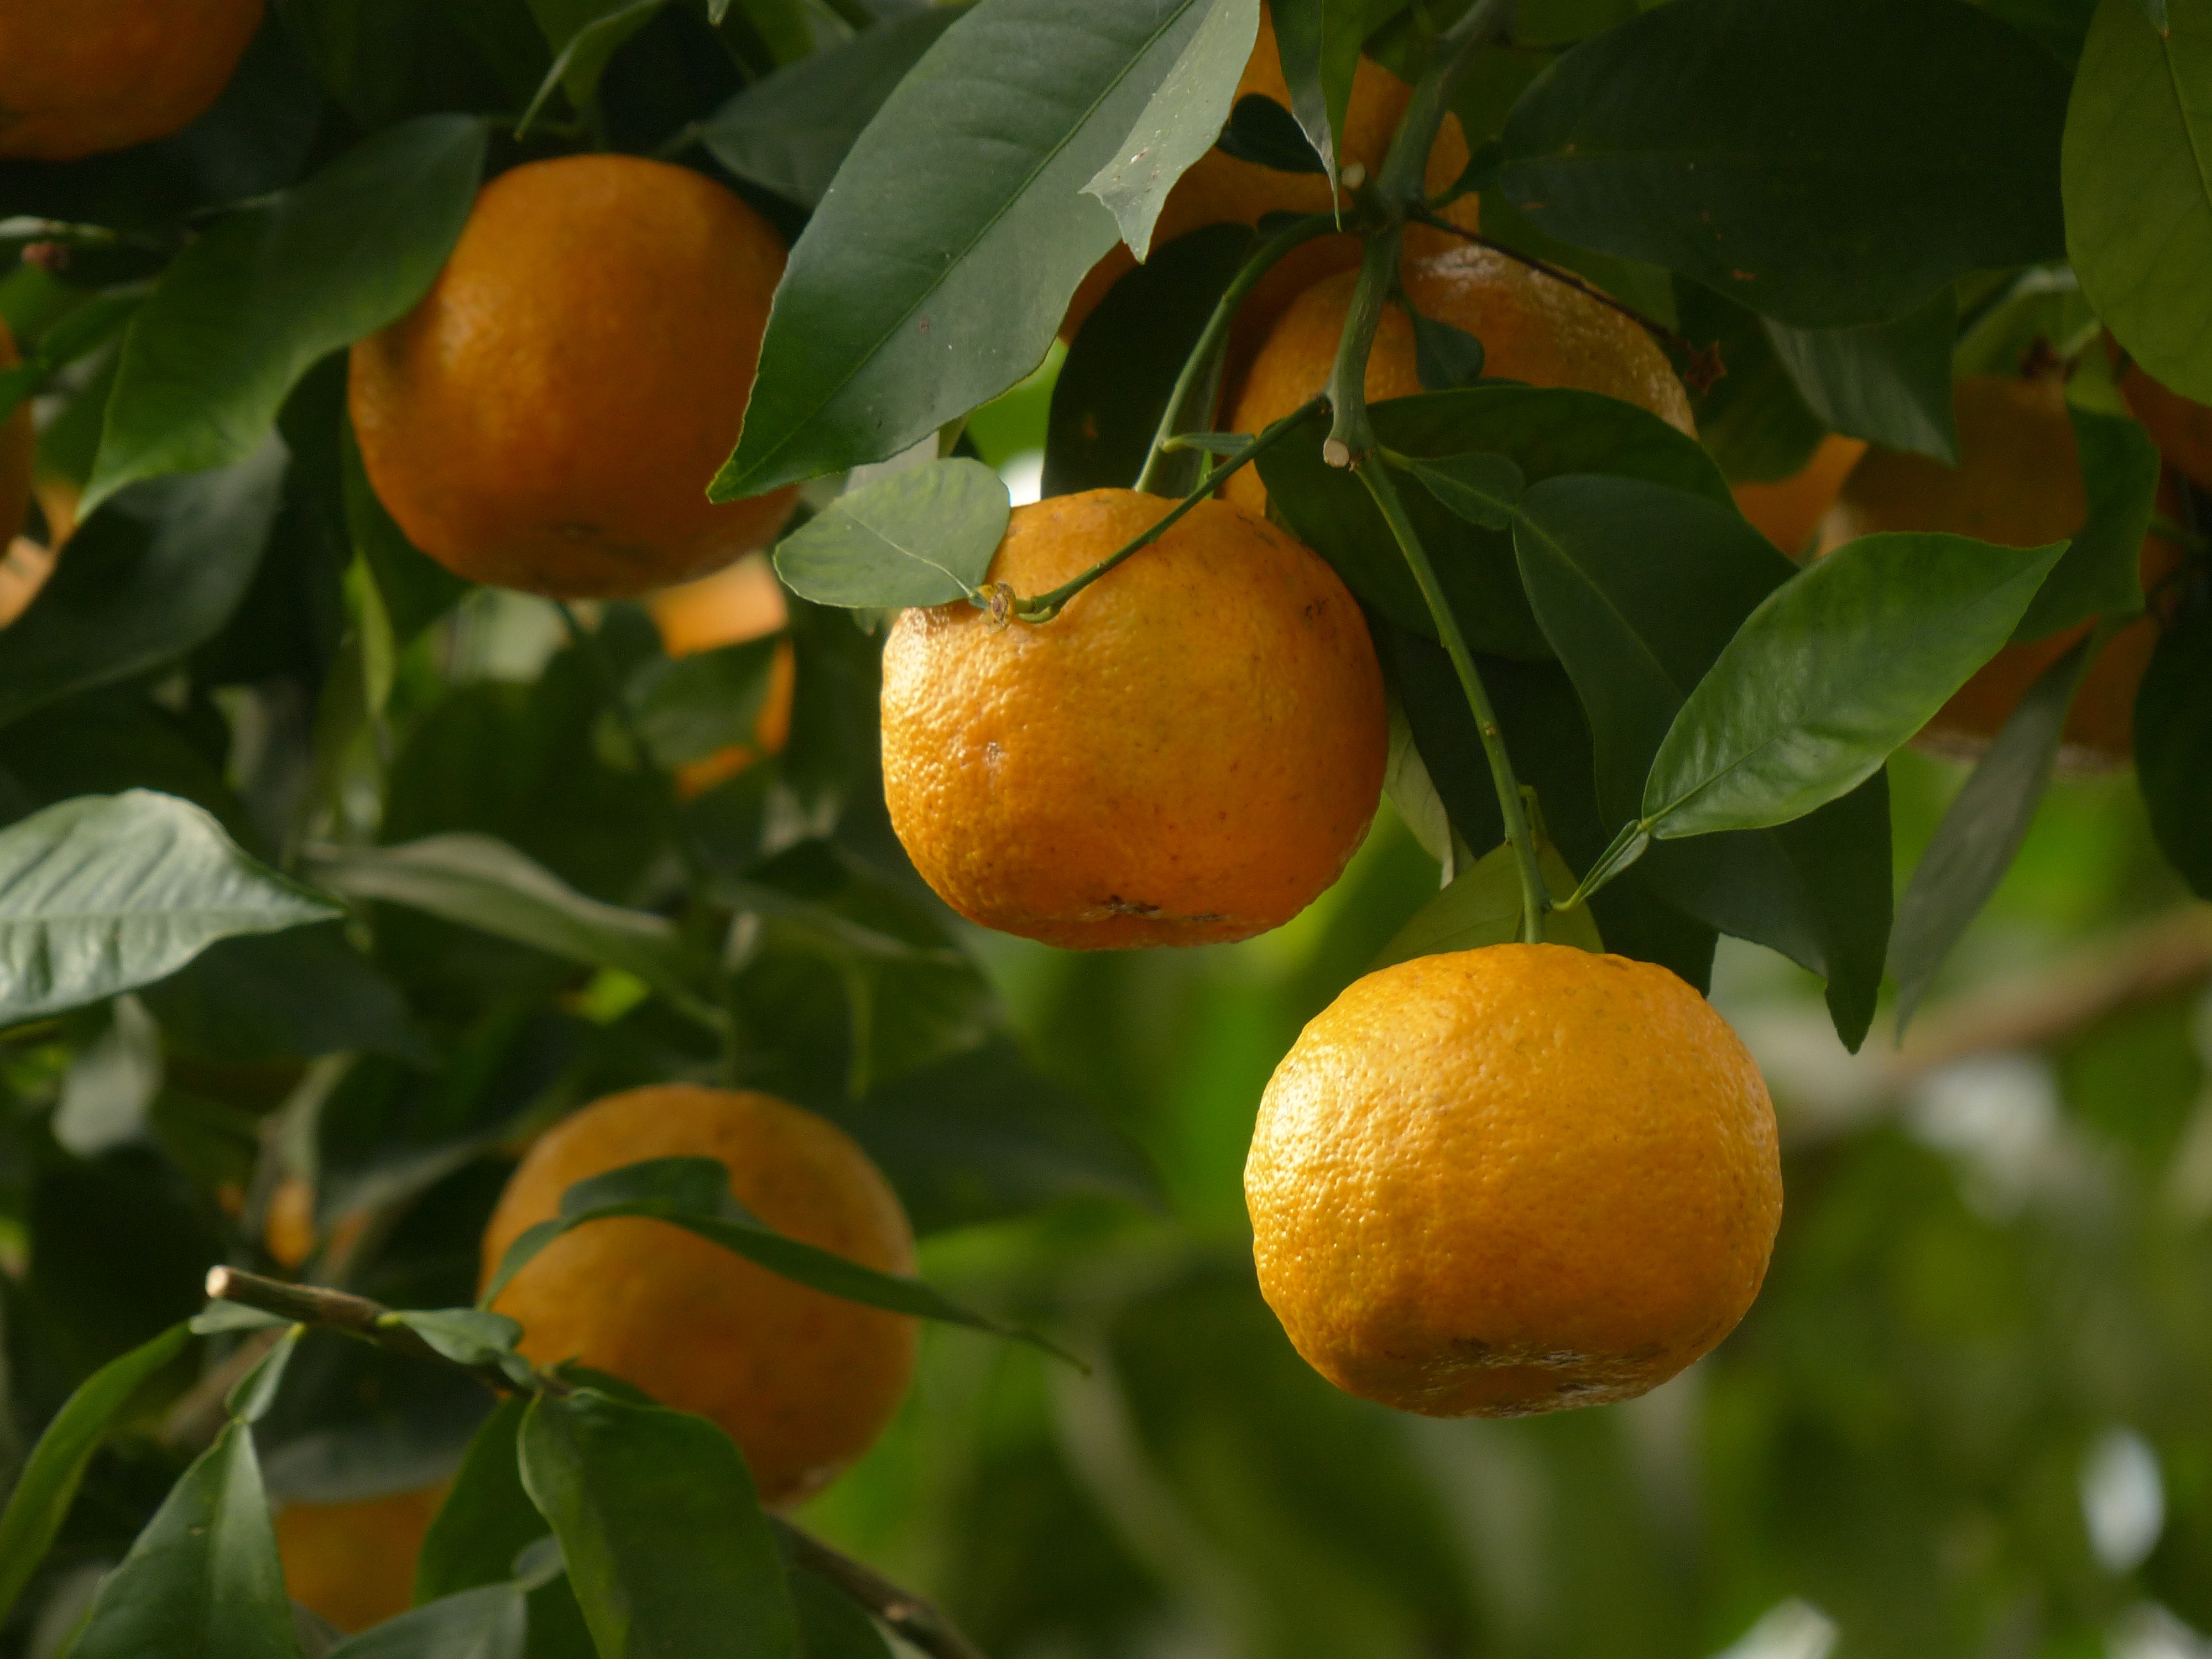
tree, branch, plant, fruit, flower, orange, food, produce, tropical, evergreen, apricot, fruits, tangerine, kumquat, citrus, rind, fill, flowering plant, bitter orange, mandarin orange, land plant, tangelo, calamondin, common persimmon, citrus aurantium, bitter oranges, seville orange, sour orange, orange similar to, baumfruecht, candied orange peel